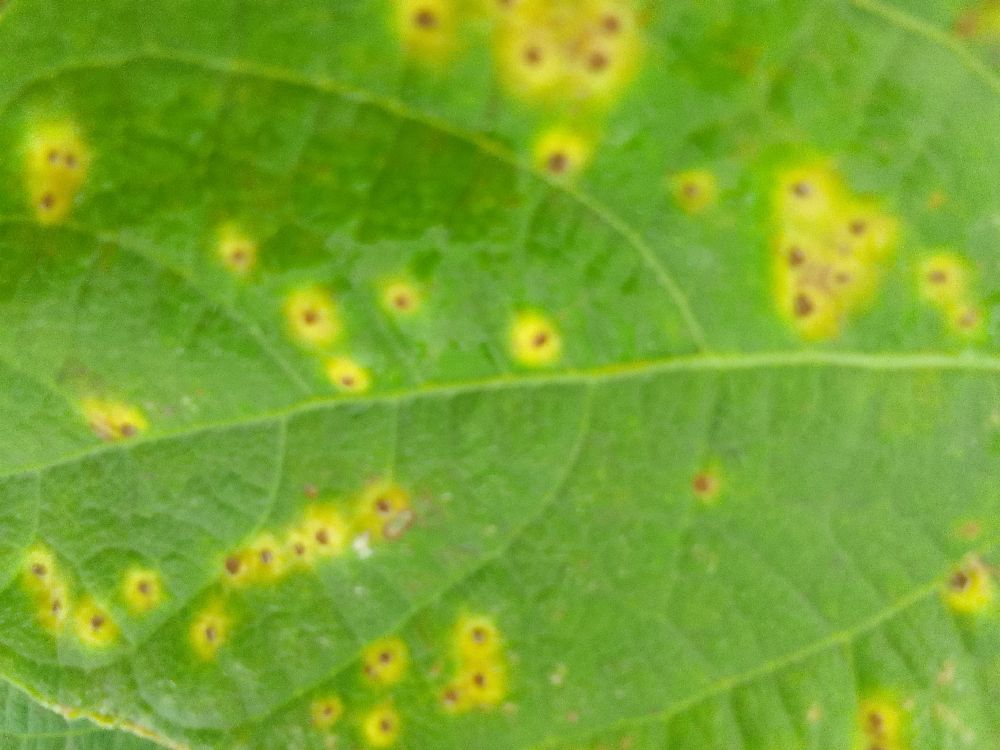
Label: rust